Richard Lamm

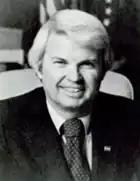
Lamm as governor

Lamm ran for Governor of Colorado in 1974 on a platform to limit growth, and was elected. Reacting to the high cost of campaigning, he had walked the state in his campaign.